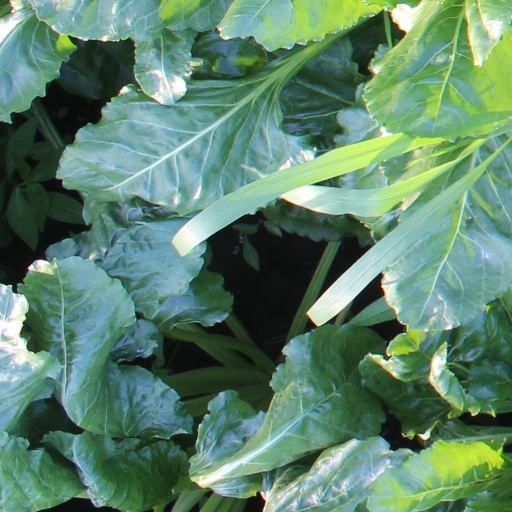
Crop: sugar beet